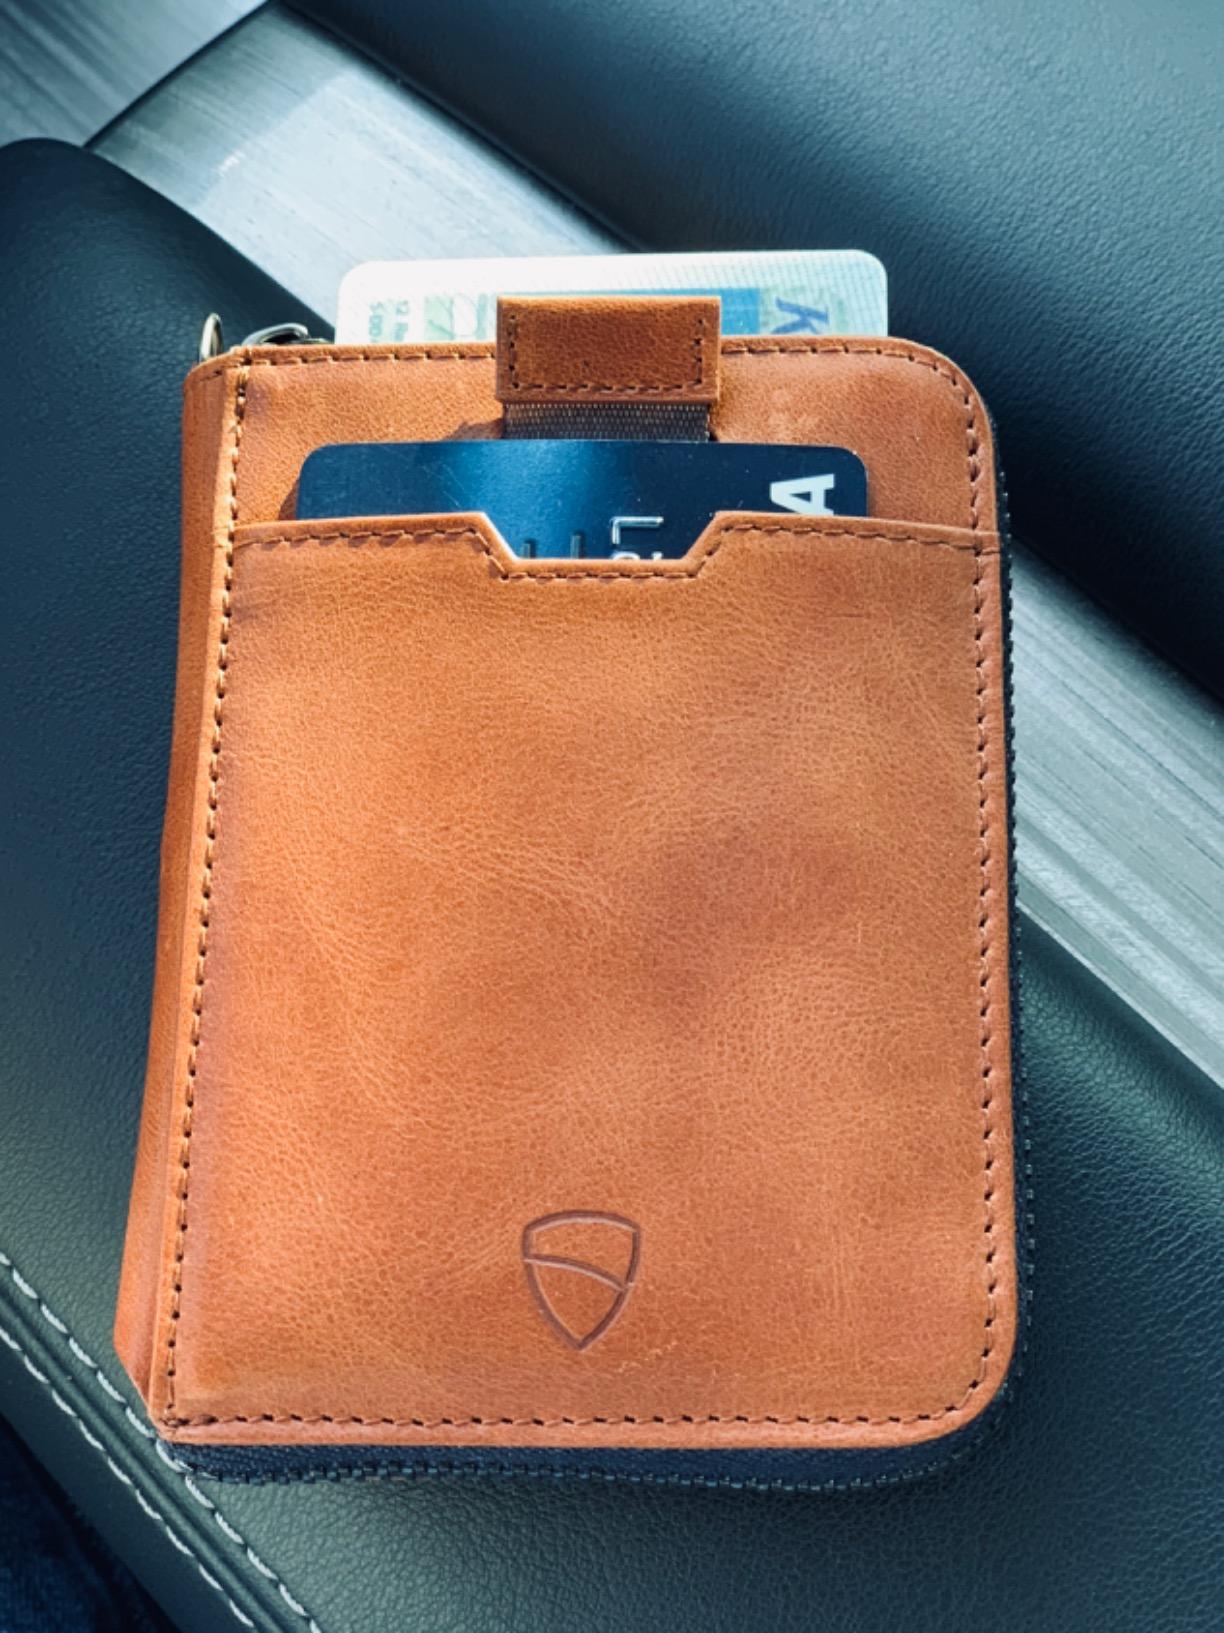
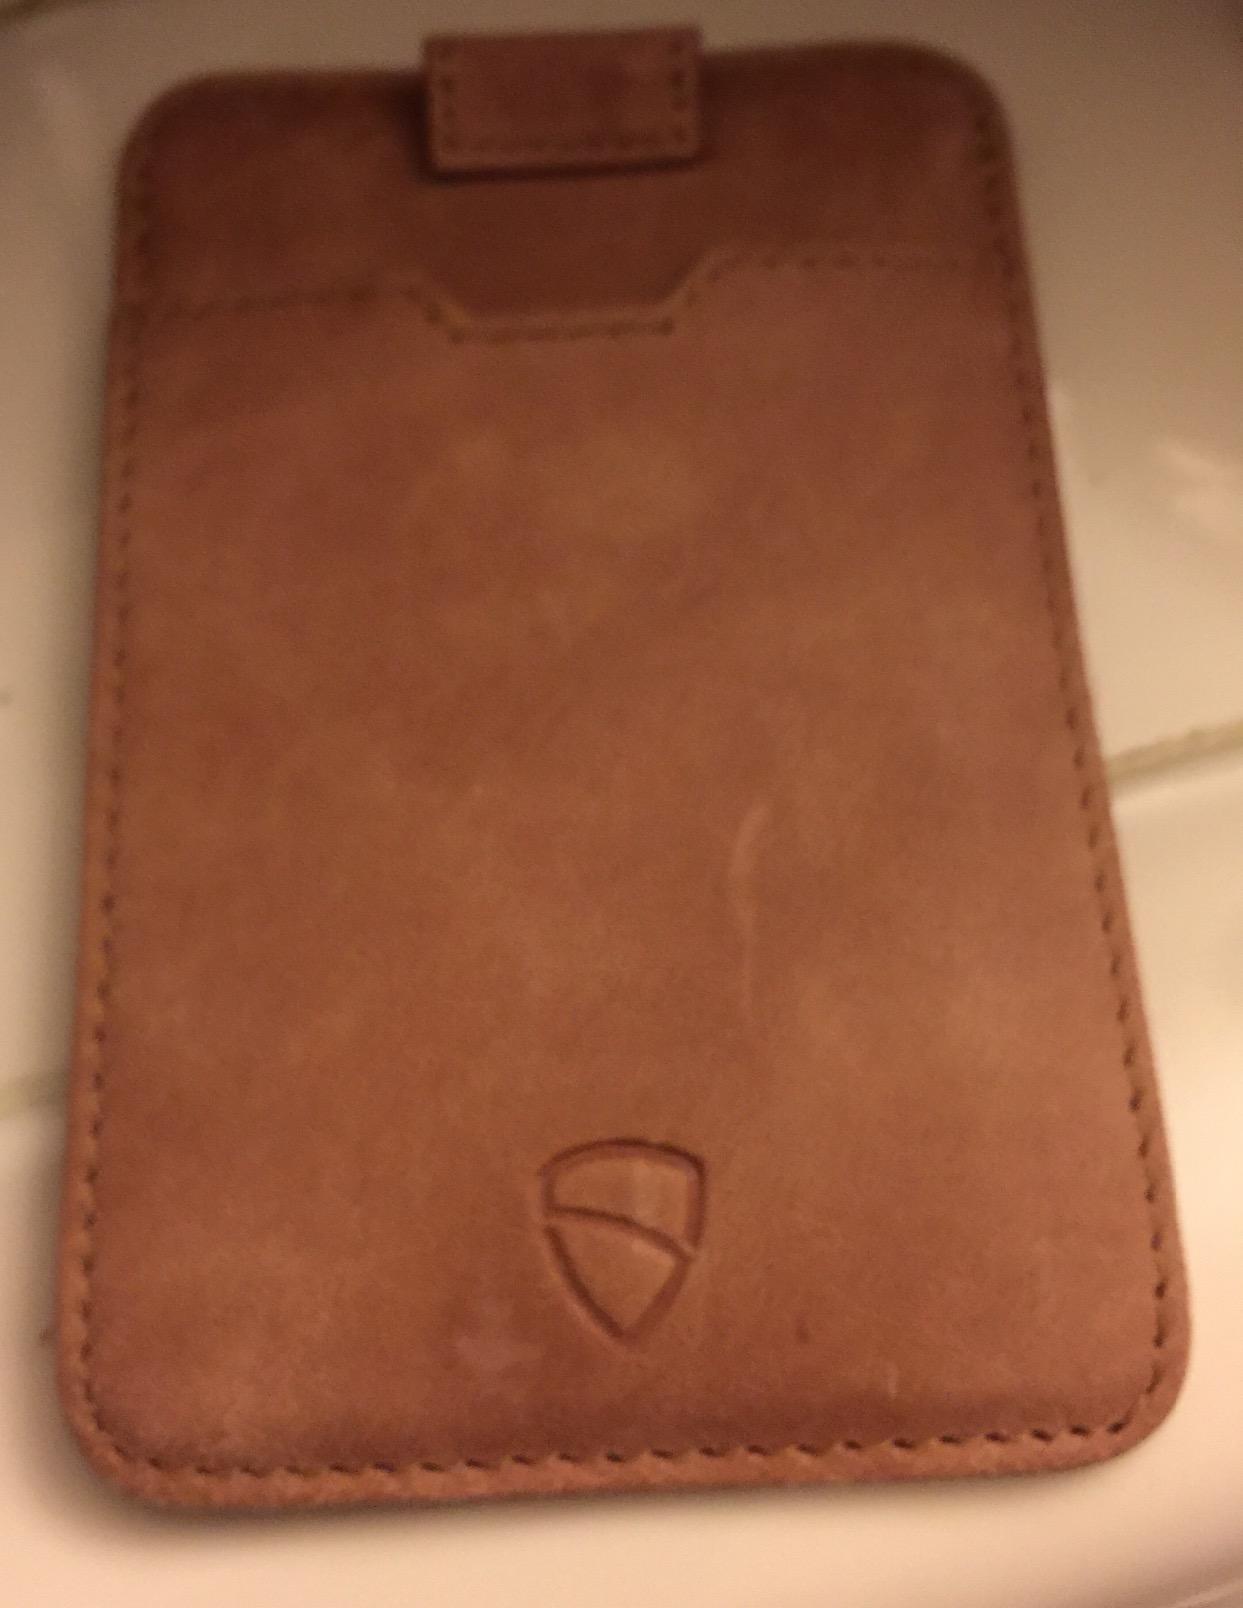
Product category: accessories_wallet
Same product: no